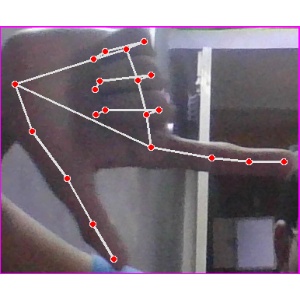
अक्षर: ख